Hers to Hold

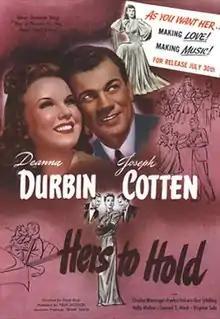
Theatrical release poster

Hers to Hold (aka Three Smart Girls Join Up) is a 1943 American romantic musical comedy film and is the third film in "Three Smart Girls" trilogy. In "Hers to Hold", Deanna Durbin reprises her role as Penny Craig, who is the only sister remaining at home.